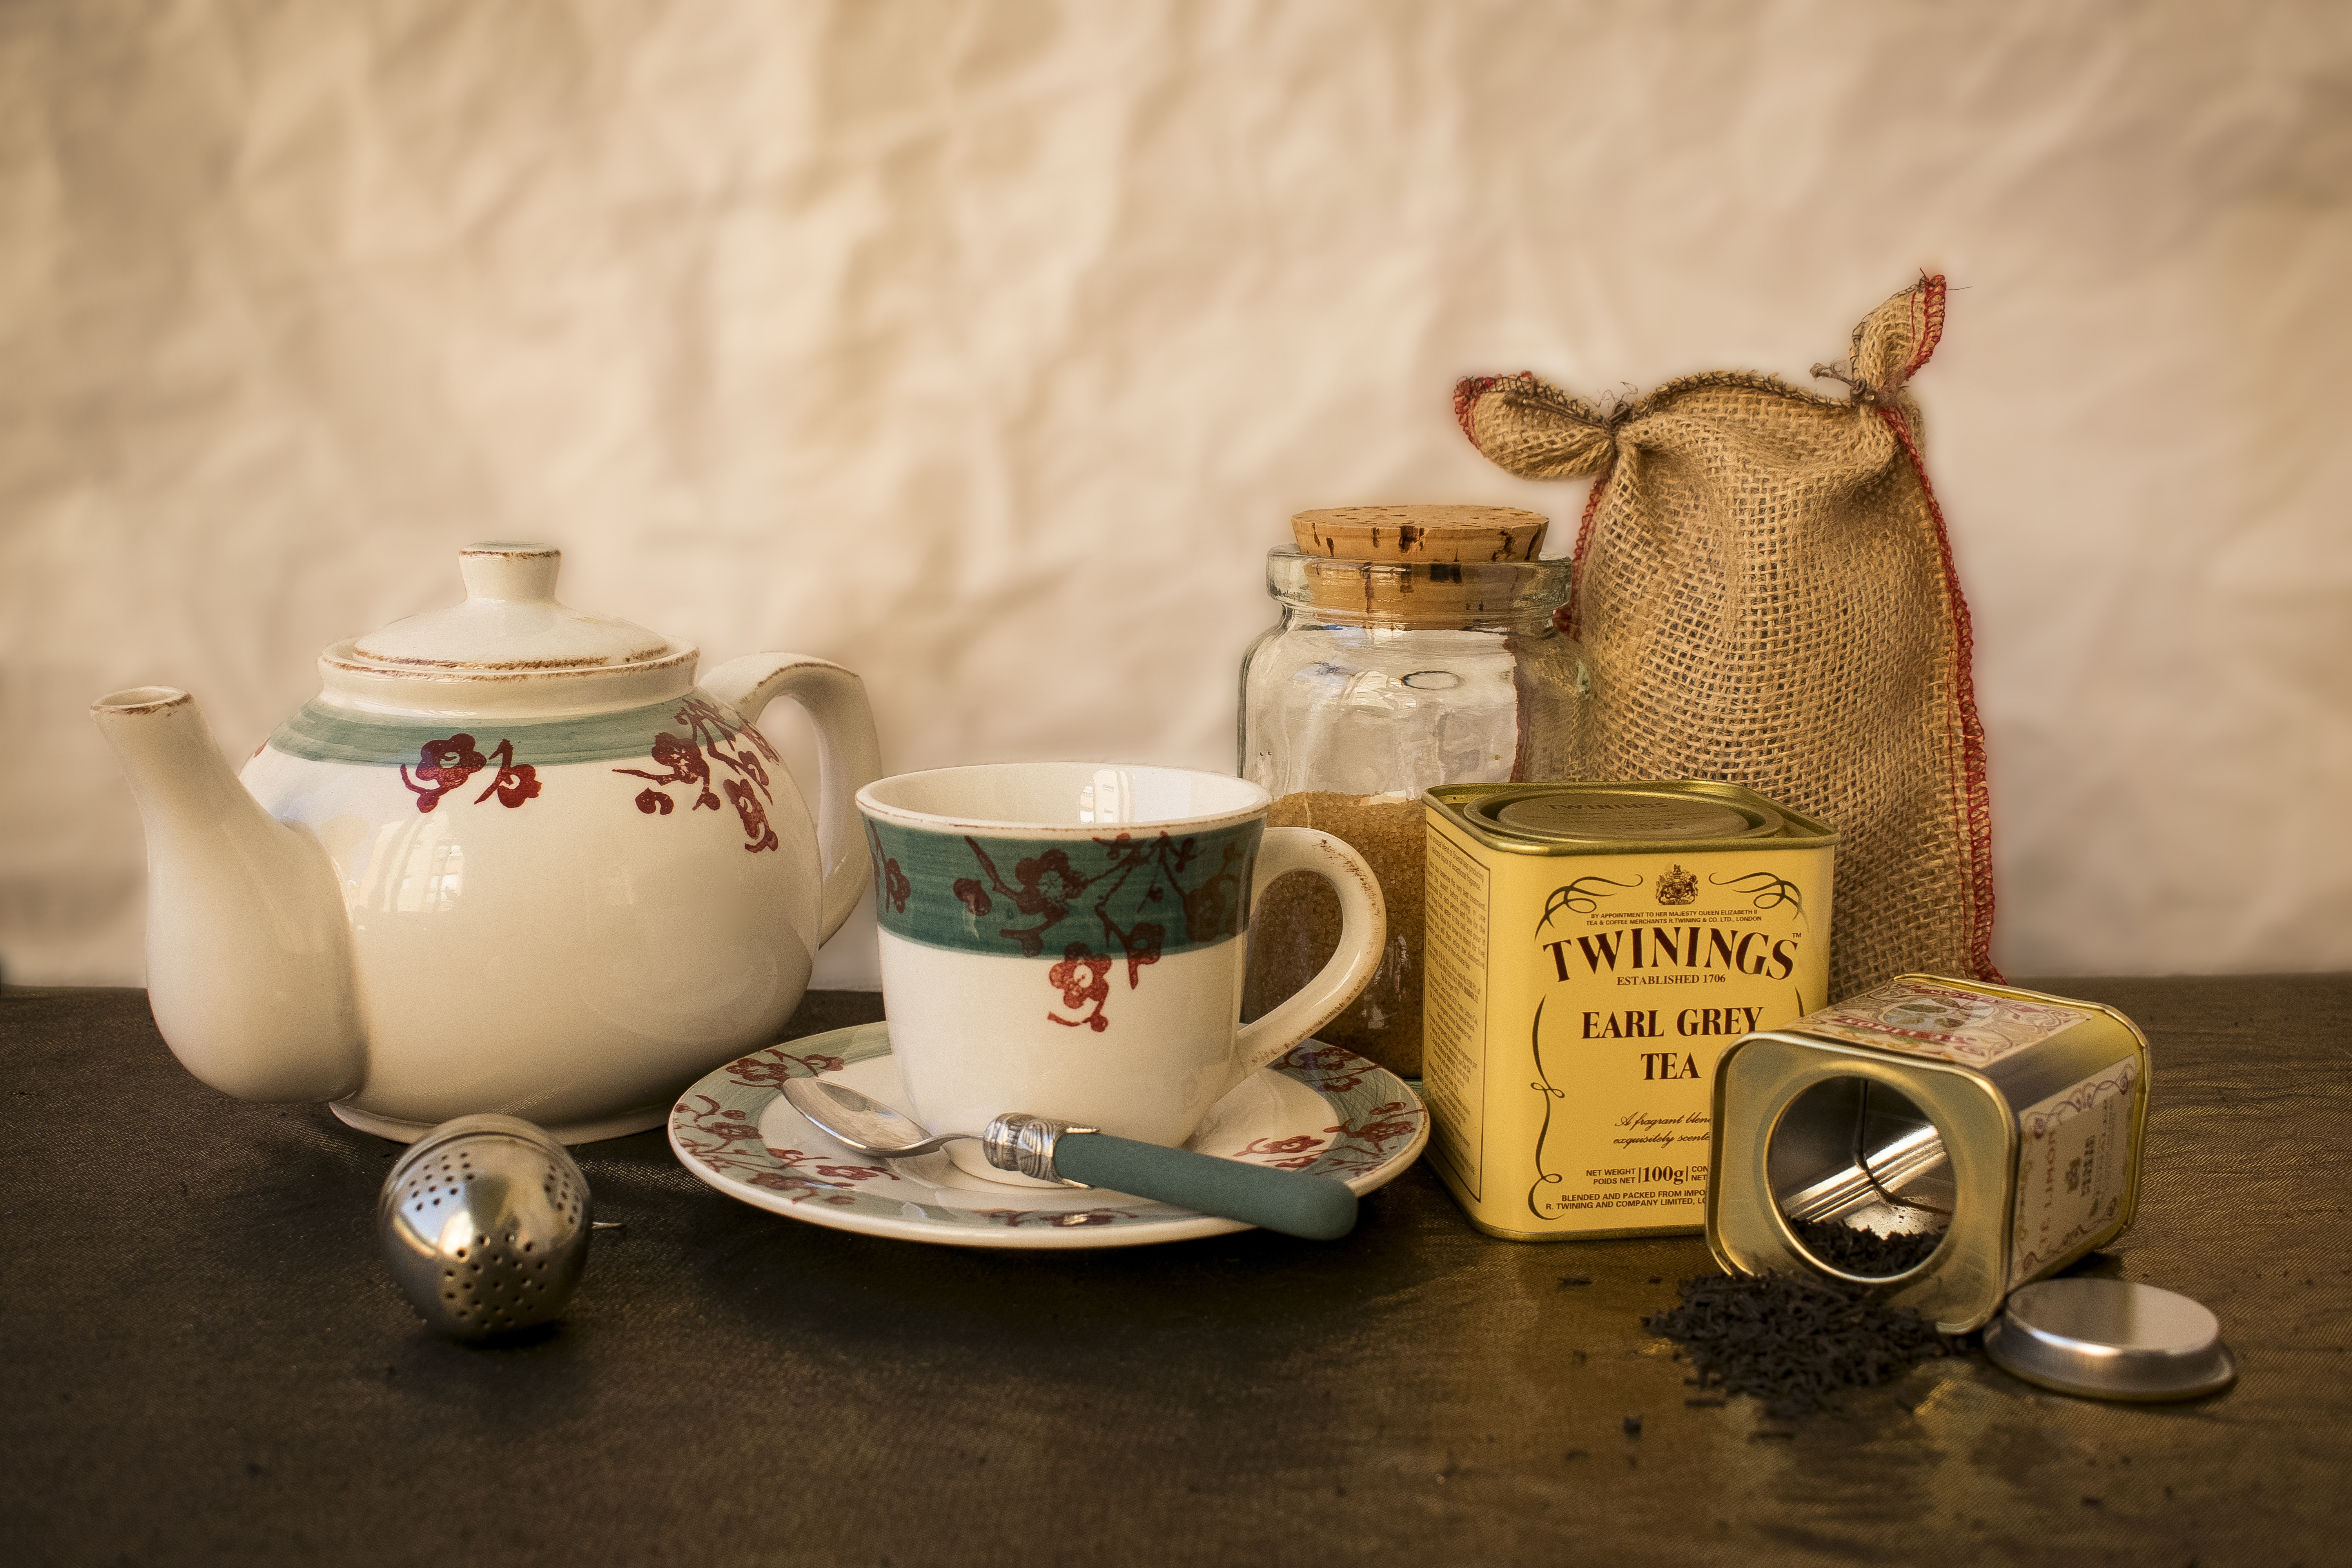
warm, tea, food, ceramic, autumn, drink, still life, composition, drinks, afternoon, fragrance, tea time, pact, infusion, cup of tea, heartwarming